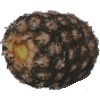
Label: Pineapple 1